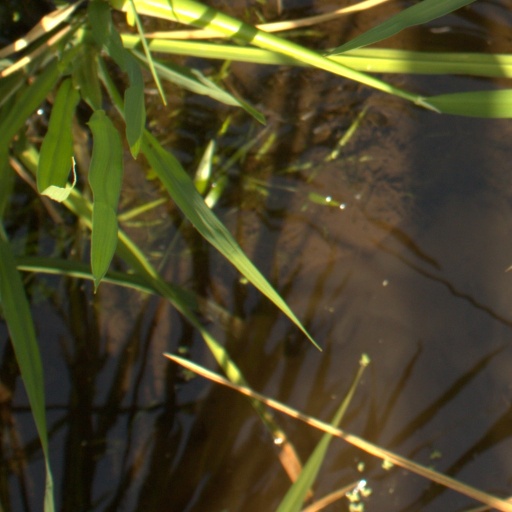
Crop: rice